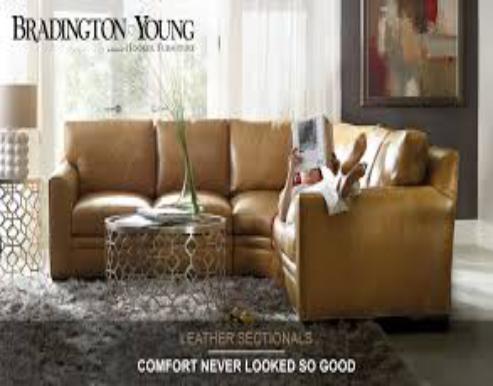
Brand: Braddington Young
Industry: Necessities